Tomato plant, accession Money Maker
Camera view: tilt-top (135 deg); turntable rotation: 0 degrees
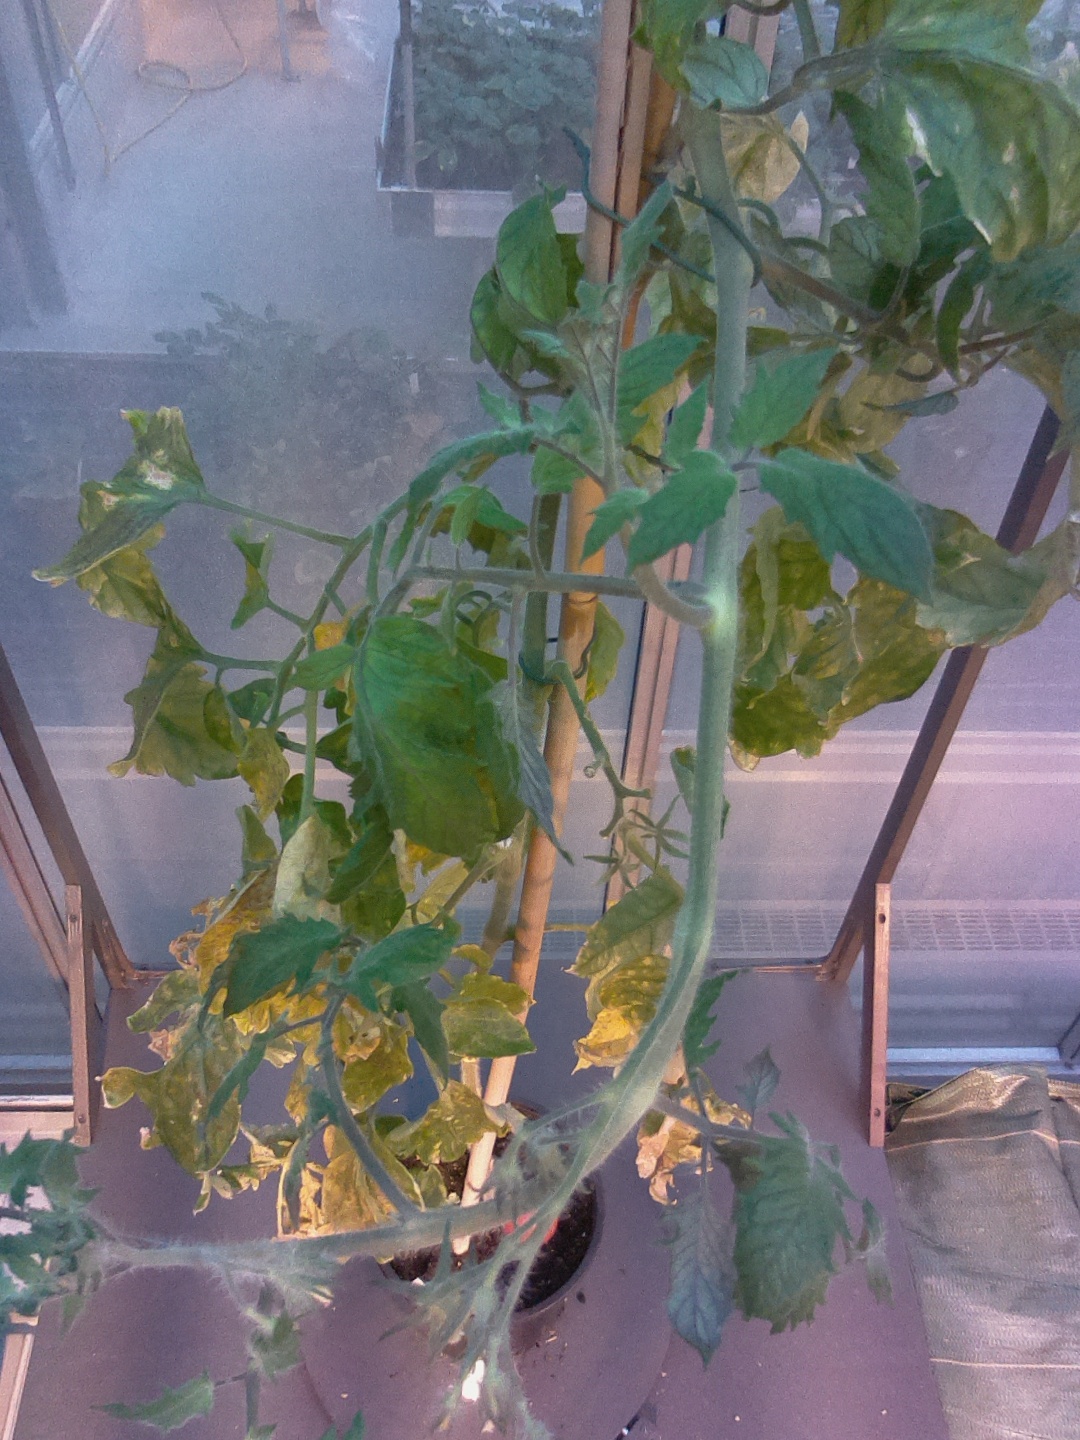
BBCH growth stage 79: 90% -100% of final fruit size